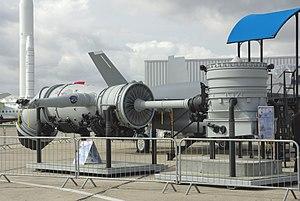
Le F-35 Lightning II est un avion monoplace, monomoteur, praticable par tous les temps, furtif, de cinquième génération, multirôle, conçu par le Pentagone pour l'offensive terrestre et les missions de supériorité aérienne. Il est développé depuis 1996 par le constructeur Lockheed Martin, avec comme principaux partenaires Northrop Grumman et BAE Systems.
Le X-35 est un avion expérimental mis au point par Lockheed Martin dans le cadre du programme JSF : Joint Strike Fighter. Il a été déclaré vainqueur contre le Boeing X-32. Il doit entrer en production sous la dénomination F-35 Lightning II.
Le Pratt & Whitney F135 est un turboréacteur à postcombustion développé par l'américain Pratt & Whitney au début des années 2000. Ce moteur est destiné à propulser les Lockheed Martin F-35 Lightning II. La famille des F135 se décline en plusieurs variantes, dont une conventionnelle et une deuxième pour les avions à décollage verticaux qui a recours à un système de poussée vectorielle. Les premiers moteurs devaient être livrés à partir de 2009.
Le Rolls-Royce LiftSystem, associé au turboréacteur Pratt & Whitney F135, est un système de propulsion aéronautique conçu pour être employé dans la version à décollage et atterrissage verticaux du F-35 Lightning II. Conçu par la compagnie Rolls-Royce Holdings plc., le système complet, connu sous la désignation d'Integrated Lift Fan Propulsion System, a été récompensé par le trophée Collier en 2001.